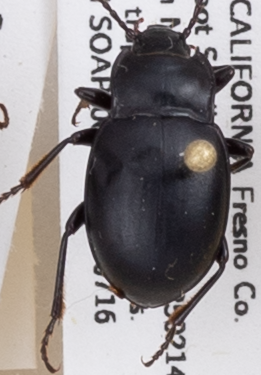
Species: Metrius contractus
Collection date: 2018-07-16
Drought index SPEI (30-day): -1.604
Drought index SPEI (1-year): -0.39
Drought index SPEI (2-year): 0.71